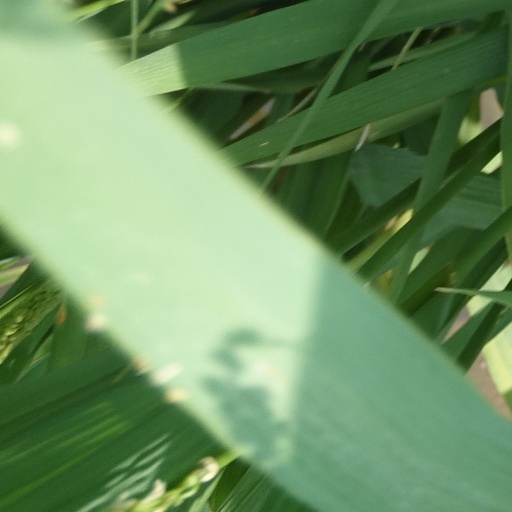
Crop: rice